Waqf-e-Jadid

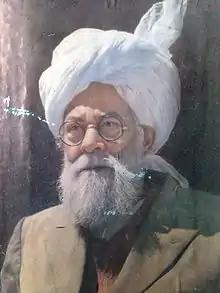
Mirza Bashiruddin Mahmood Ahmad

Waqf-e-Jadid (also known as "The New Dedication") is a scheme initiated by Mirza Basheer-ud-Din Mahmood in 1957, and was launched to spread Islam and Ahmadiyyat in remote areas of Pakistan, especially in the province of Sindh.